Verizon High Speed Internet

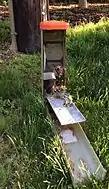
A damaged copper telephone local loop pedestal owned by Verizon

Since launching its fiber to the home service FiOS, industry insiders and experts have noted that Verizon has neglected its copper local loop infrastructure footprint-wide, including in areas yet to receive FiOS. Verizon's copper network maintenance and upgrade budget (which includes DSL and POTS services) was estimated to be roughly $3.50 per access line by the Communications Workers of America. The CWA filed a letter of concern with 11 public utility regulators regarding Verizon's lack of concern for the copper local loop and associated infrastructure. Rural communities in New Jersey filed a joint petition of complaint with the NJ Board of Public Utilities in order to investigate Verizon's apparent discontinuation of copper local loop maintenance; issues reported by the towns residents include loss of service during poor weather, static on the line, lack of audible voice transmission, and interruption or loss of DSL service.